Martim Afonso Telo de Meneses

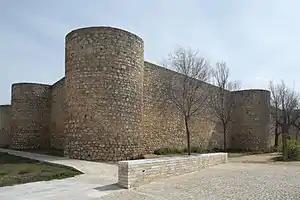
Alcázar de Toro where Martim Afonso Telo de Meneses was assassinated

Martim Afonso was the "Mayordomo" of Maria of Portugal, the wife of King Alfonso XI of Castile and mother of the only surviving son of this marriage, Peter of Castile. On 16 January 1356, he and several nobles were at the Alcázar de Toro with the queen when King Peter of Castile arrived, accompanied by several squires, entered the grounds of the fortress and ordered the assassination of several of the men who were there with the queen, including Martim. Pero López de Ayala in his chronicles describes the events as follow: